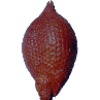
Label: Salak 1